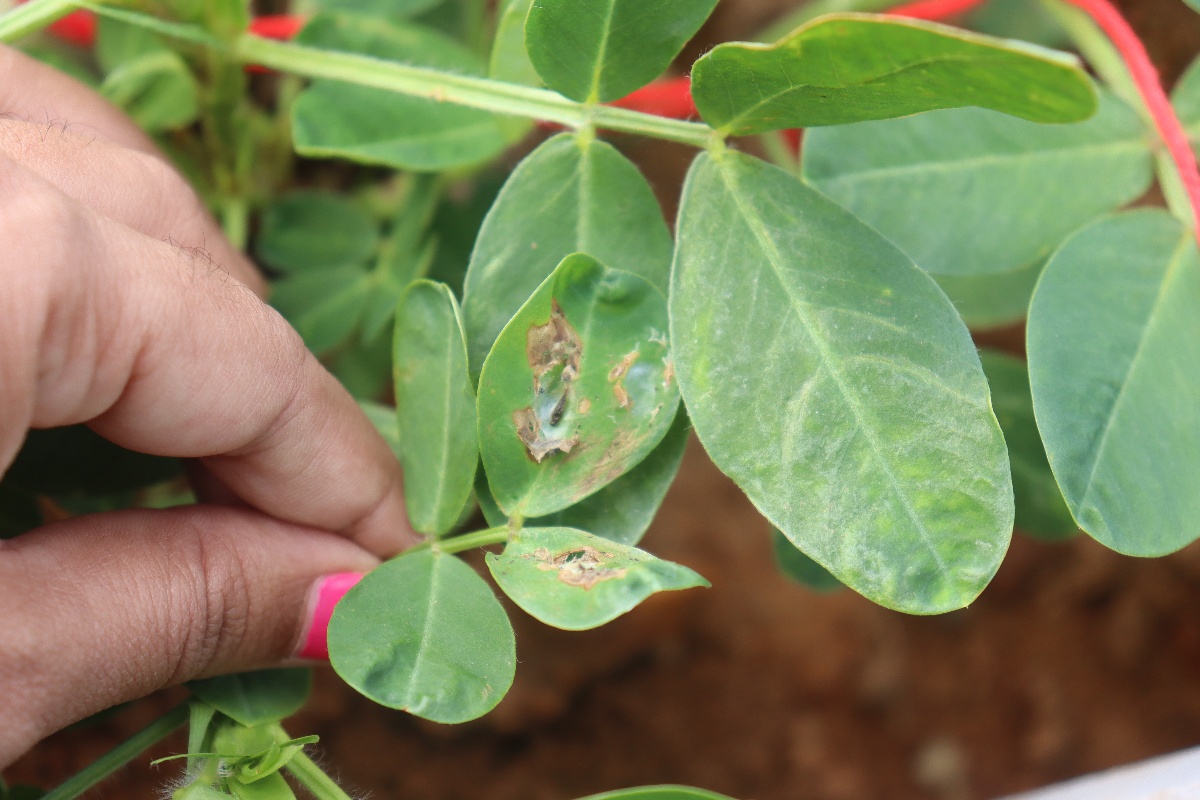
Label: healthy leaf